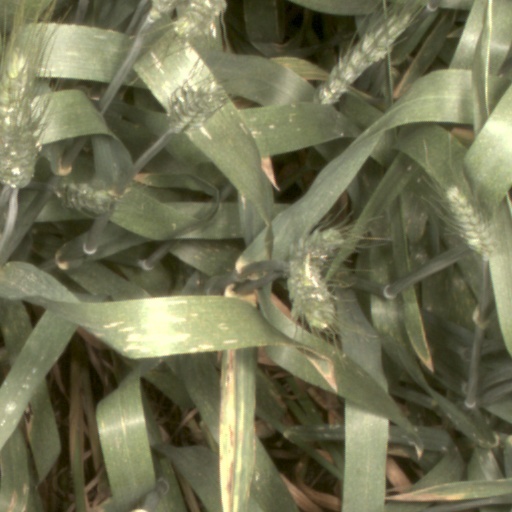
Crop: wheat